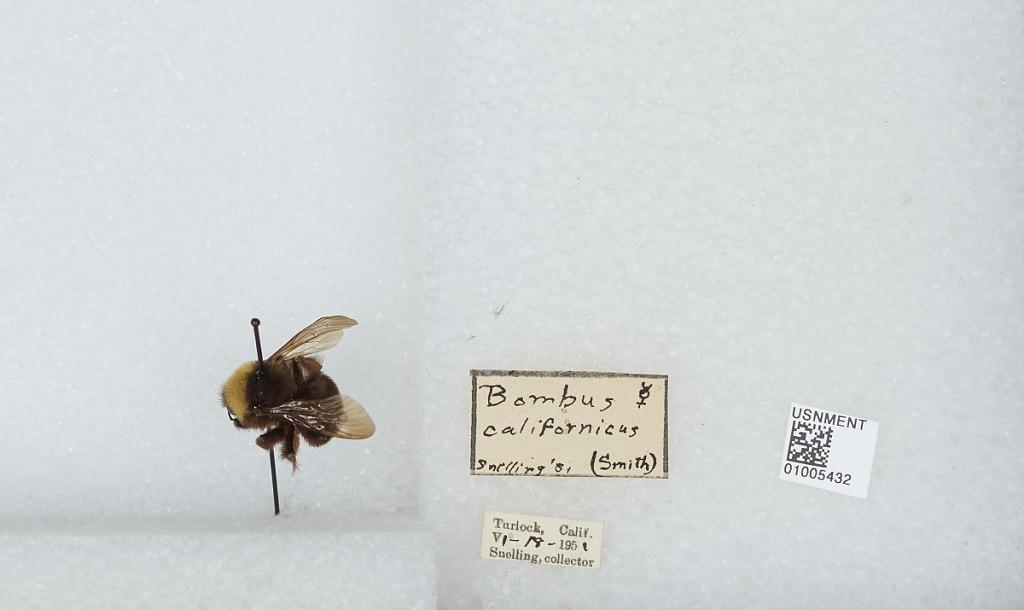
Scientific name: Bombus (Fervidobombus) californicus Smith
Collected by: Snelling
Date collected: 1951-6-18
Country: United States
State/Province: California
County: Stanislaus
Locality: Turlock
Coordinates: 37.5058, -120.849
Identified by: Snelling